Duncan Bannatyne

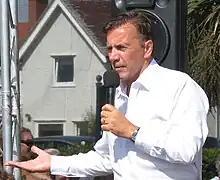
Bannatyne in Felixstowe, 2009

Duncan Walker Bannatyne, (born 2 February 1949) is a Scottish entrepreneur, philanthropist, and author. His business interests include hotels, health clubs, spas, media, TV, and property. He is most famous for his appearance as a business angel on the BBC programme "Dragons' Den". He was appointed an OBE for his contribution to charity. He has written seven books.